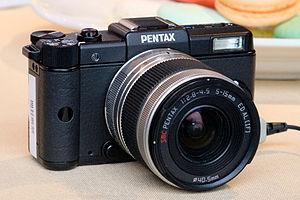
Un appareil photographique hybride est un appareil muni d'un capteur numérique de grande taille, de moyenne taille ou de petite taille et pouvant recevoir divers objectifs interchangeables.